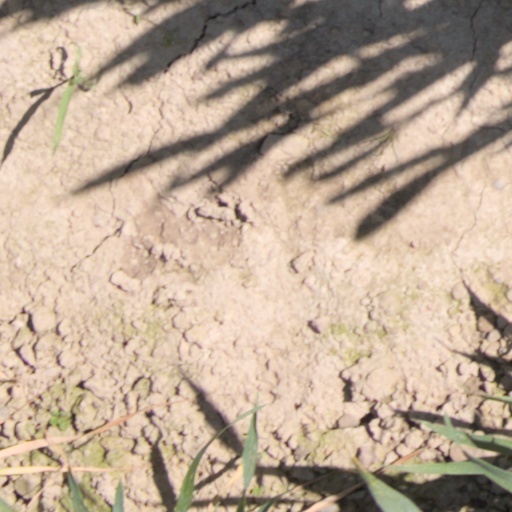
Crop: wheat